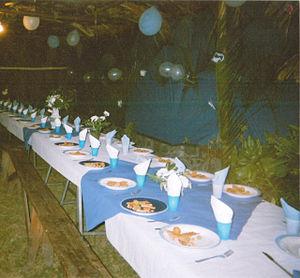
La structure est typique aux créoles. Elle est en bambou et garni de feuilles de cocotiers.
À La Réunion, la sal'vert' est l'appellation d'une salle faite d'une structure de bois tels que choka, bambou ou de « bois d'encens » recouverte de feuilles de cocotiers ou de palmes que l'on construit dans une cour en plein air à l'occasion d'un festin. Pour faire face à d'éventuelles averses, les Réunionnais recouvrent les salles vertes d'une bâche épaisse puis l'habillent de feuilles afin d'en donner un aspect esthétique verdoyant.